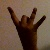
The image shows a hand gesture representing the number 8 in Indian Sign Language.